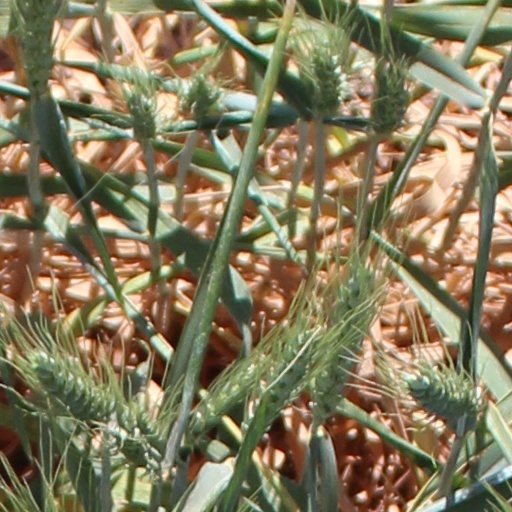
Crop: wheat